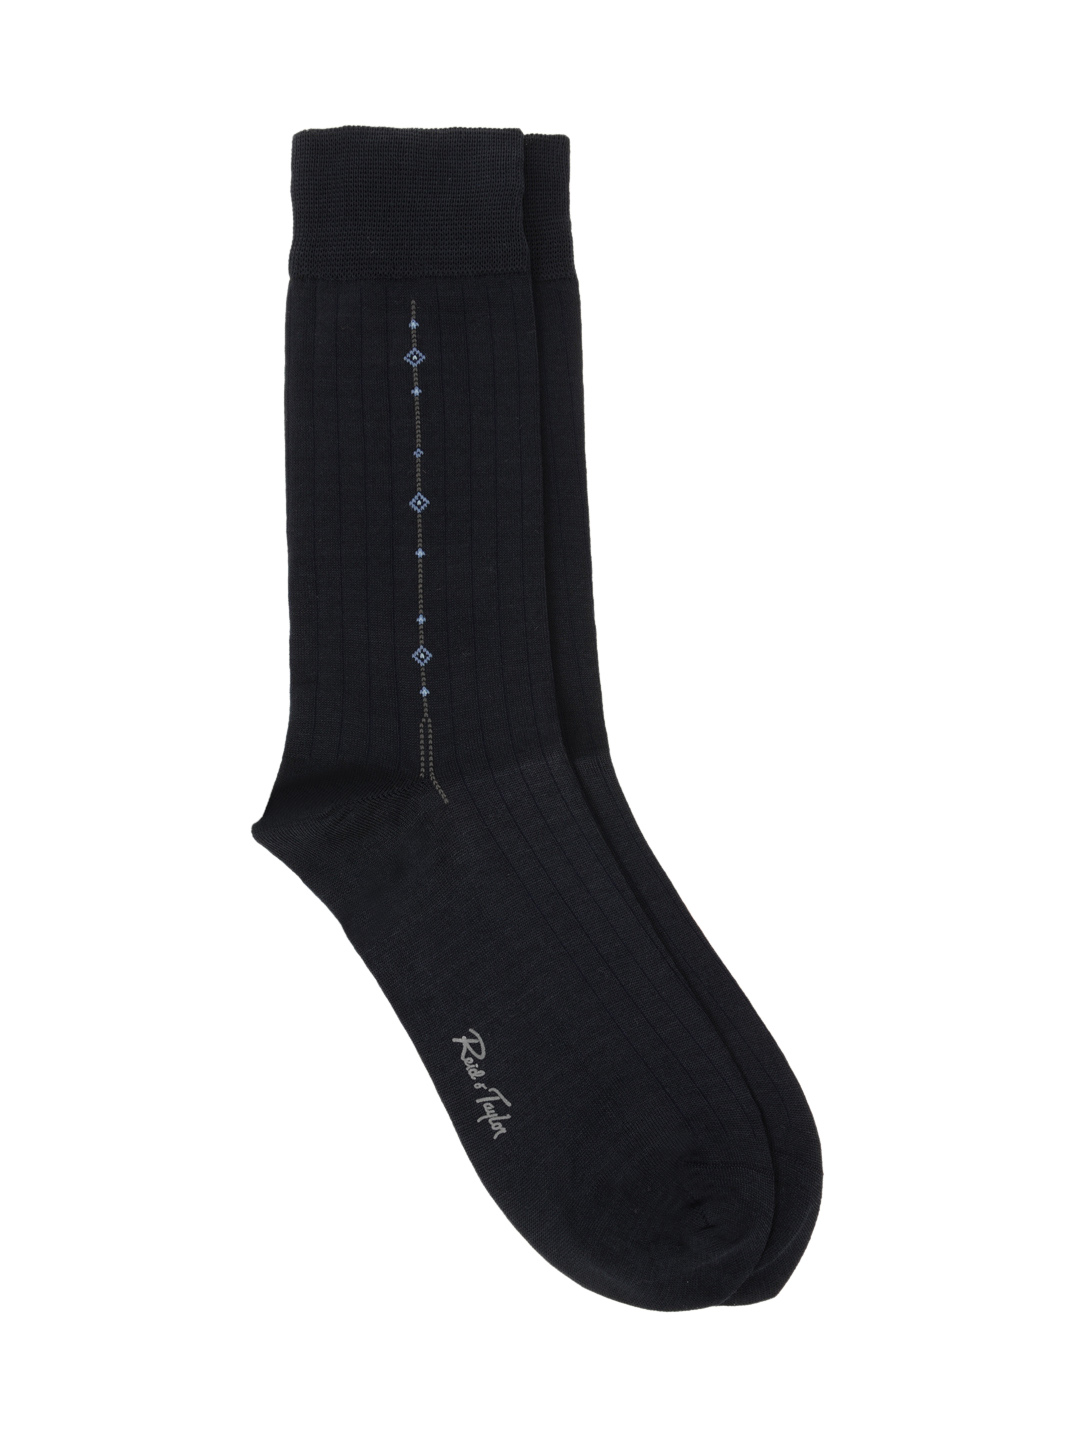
Reid & Taylor Men Navy Blue Socks
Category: Accessories / Socks / Socks
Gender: Men
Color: Navy Blue
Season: Summer 2016
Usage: Casual